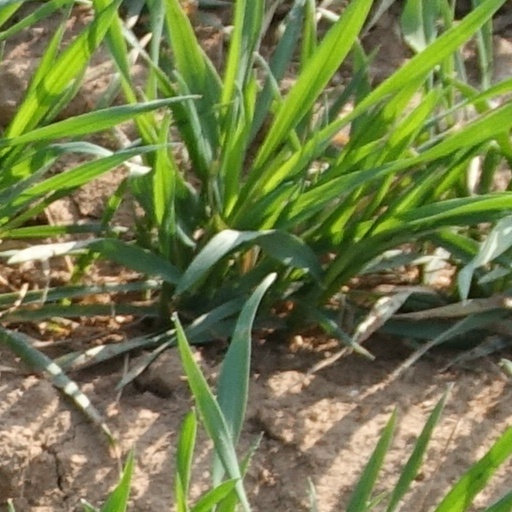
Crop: wheat